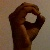
The image shows a hand gesture representing the letter 'O' in Indian Sign Language.